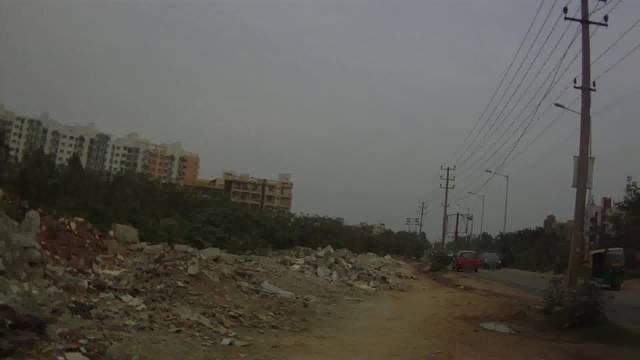
Region: India
Coordinates: 12.974, 77.698